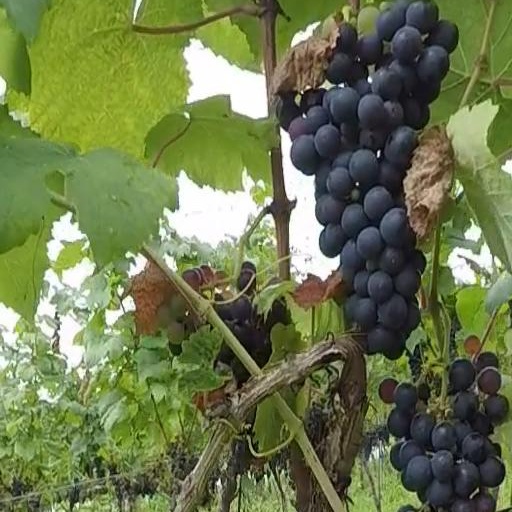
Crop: grape